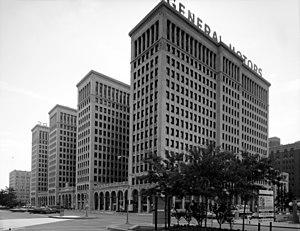
L'architecture aux États-Unis est diverse selon les périodes et les régions et s'est construite dans un premier temps grâce aux apports extérieurs, essentiellement européens, avant de connaitre une forte modernisation et d'influencer le monde entier au XXᵉ siècle, dont l'Europe en retour. Cette architecture est marquée par l'éclectisme, car elle puise ses sources principalement dans les différents styles historiques de l'architecture européenne, mais aussi par un gigantisme nouveau, symbole de la puissance économique atteinte par le pays, ainsi que par une certaine avance technologique relativement à son époque.
Albert Kahn est l'architecte industriel américain le plus important de son époque, il est parfois surnommé l’architecte de Détroit – il n'a aucun lien de parenté avec l'architecte américain Louis Kahn.